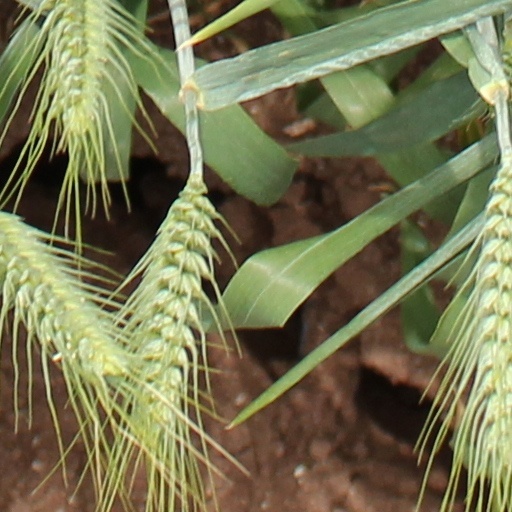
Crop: wheat